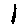
Label: 1